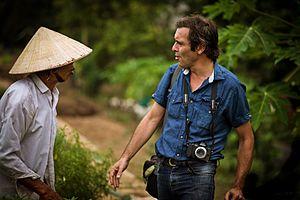
Nicolas Pascarel est un photographe français, né à Paris en 1966. Il travaille comme photographe depuis plus de vingt-sept ans. Il vit à Naples, en Italie, depuis 1998.